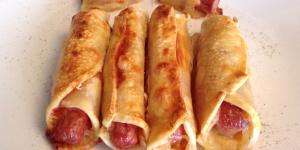
salchichas envueltas en masa